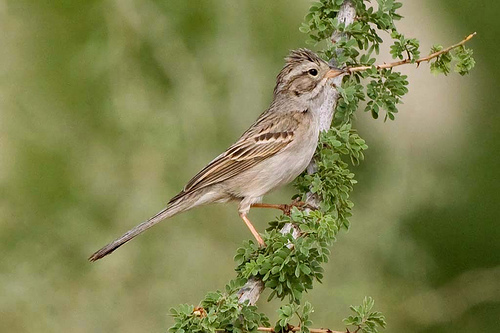
this small, crested bird has tan and brown coloration with white accents on the head, wings and tail.
the bird has a black eyering and a small brown bill.
the bird has light brown colored breast, belly and abdomen with streaks of brown and black on it's coverts.
this crested bird has a gray breast and belly, brown and white wings, and a brown cheek patch.
this bird has a grey abdomen, breast and throat, while the back is brown intermingled with brown and black,
this bird is brown with white and has a very short beak.
the bird has a grey belly, striped back and short bill.
this bird has wings that are brown and has a white bellysmall bird with long legs, tan belly with the rest of the wings and head being multi brown colors.
this bird has a brown body with a white underbelly and a short tan bill.
Species: Brewer Sparrow